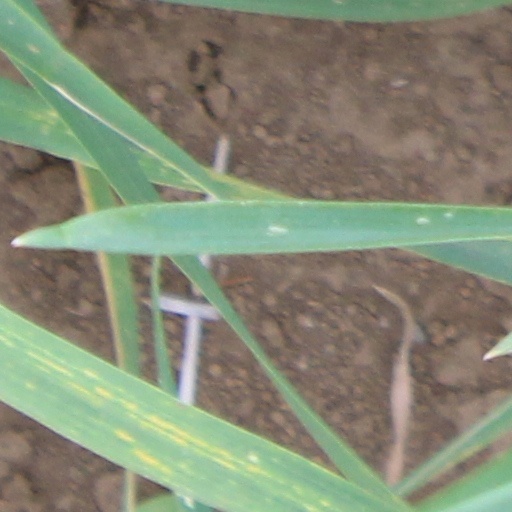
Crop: wheat